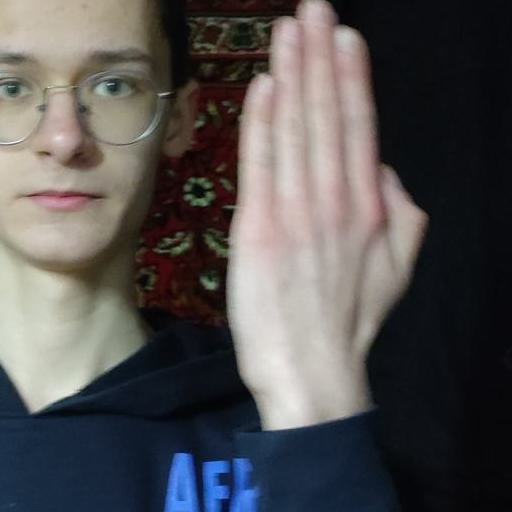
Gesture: stop_inverted